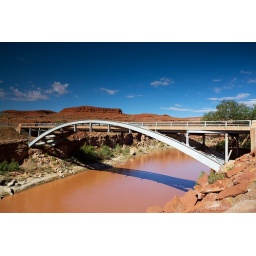
a bridge over the san juan river in mexican hat, ut...